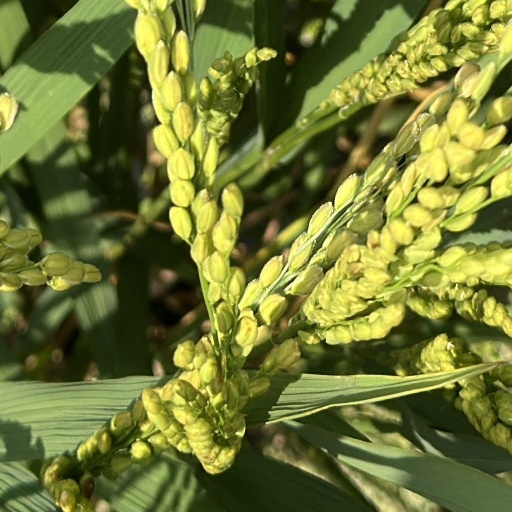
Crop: rice